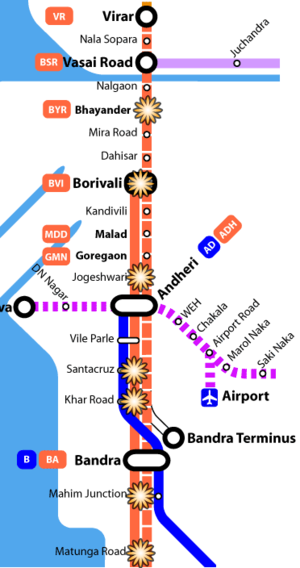
Le 11 juillet 2006 a eu lieu une série de sept attentats à l'explosif commis quasi simultanément en fin de journée à l'heure de pointe dans des gares et trains de banlieue de Bombay en Inde.